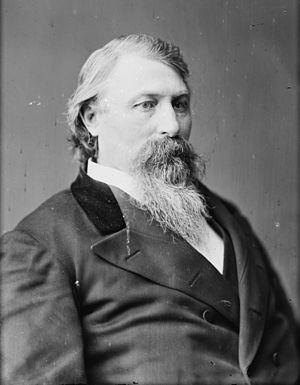
Jeremiah McLain Rusk, né le 17 juin 1830 à Malta et mort le 21 novembre 1893 à Viroqua, est un homme politique américain. Membre du Parti républicain, il est représentant du Wisconsin entre 1871 et 1877, gouverneur du Wisconsin entre 1882 et 1889 puis secrétaire à l'Agriculture entre 1889 et 1893 dans l'administration du président Benjamin Harrison. Il sert dans l'Union Army pendant la guerre de Sécession.
Le secrétaire à l'Agriculture des États-Unis est le dirigeant du département de l'Agriculture des États-Unis, équivalent de ministre de l'Agriculture dans d'autres États. Il est membre du cabinet et est 9ᵉ sur la ligne de succession présidentielle.